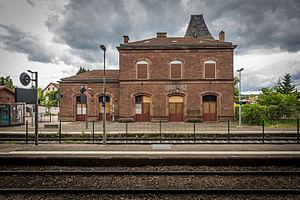
La gare de Rosheim est une gare ferroviaire française de la ligne de Sélestat à Saverne située sur le territoire de la commune de Rosheim, dans le département du Bas-Rhin, en région Grand Est.